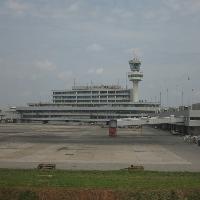
Weather: cloudy or overcast